Mob Squad (fans)

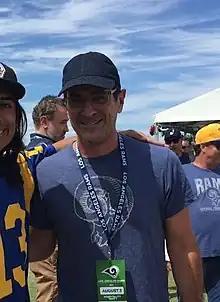
Actor Ty Burrell attends Los Angeles Rams' training camp in 2019

Given Los Angeles' extensive history in both the film and music industries; numerous celebrity fans have displayed support for the team, either during their original tenure in California or since their return in 2016. Rage Against the Machine guitarist Tom Morello has been another longtime supporter of the team, even naming his son Roman in honor of former Rams' quarterback Roman Gabriel. Actor Terry Crews is a famous fan of the team, with his connections with the franchise originating from the early 1990s in which he was drafted by the Rams during his brief NFL career. Actor Danny Trejo recalls sneaking through the fence at the Los Angeles Coliseum to watch numerous Rams games as a child. In addition to Trejo, numerous celebrities such as Kendrick Lamar, Bryan Cranston, or Taran Killam are often spotted at the Rams' training camp in Irvine, California.